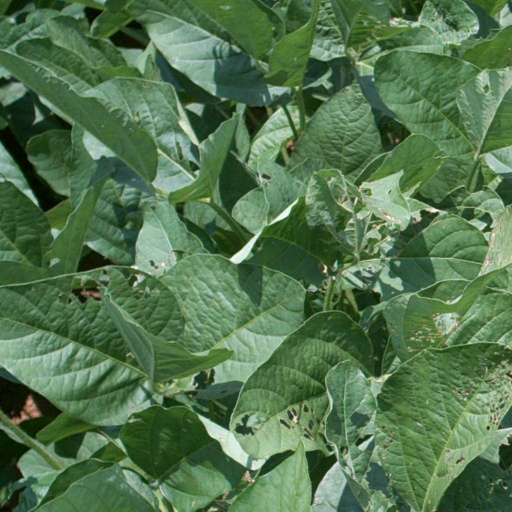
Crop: soybean